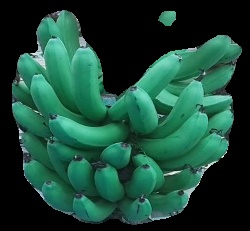
Variety: pachbale
Grade: grade3